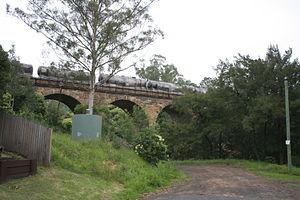
Picton est une localité de la Nouvelle-Galles du Sud, en Australie à 80 km à l'ouest de Sydney, au pied des Southern Highlands.